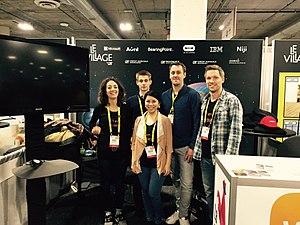
L'équipe de Wiidii était au salon de CES 2017 à Las Vegas.
Wiidii est une société bordelaise créée en juin 2014 à Bordeaux par Cédric Dumas, alors responsable d’un service de conciergerie, Rêvexo-C.